Rory Palmer

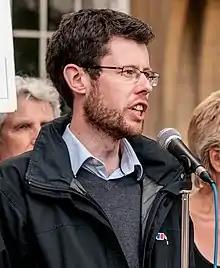
Palmer in 2014

Rory Palmer (born 19 November 1981) is a British politician who served as a Member of the European Parliament for the East Midlands from 2017 to 2020. A member of the Labour Party, he was also the Labour candidate in the 2024 Leicestershire Police and Crime Commissioner election.